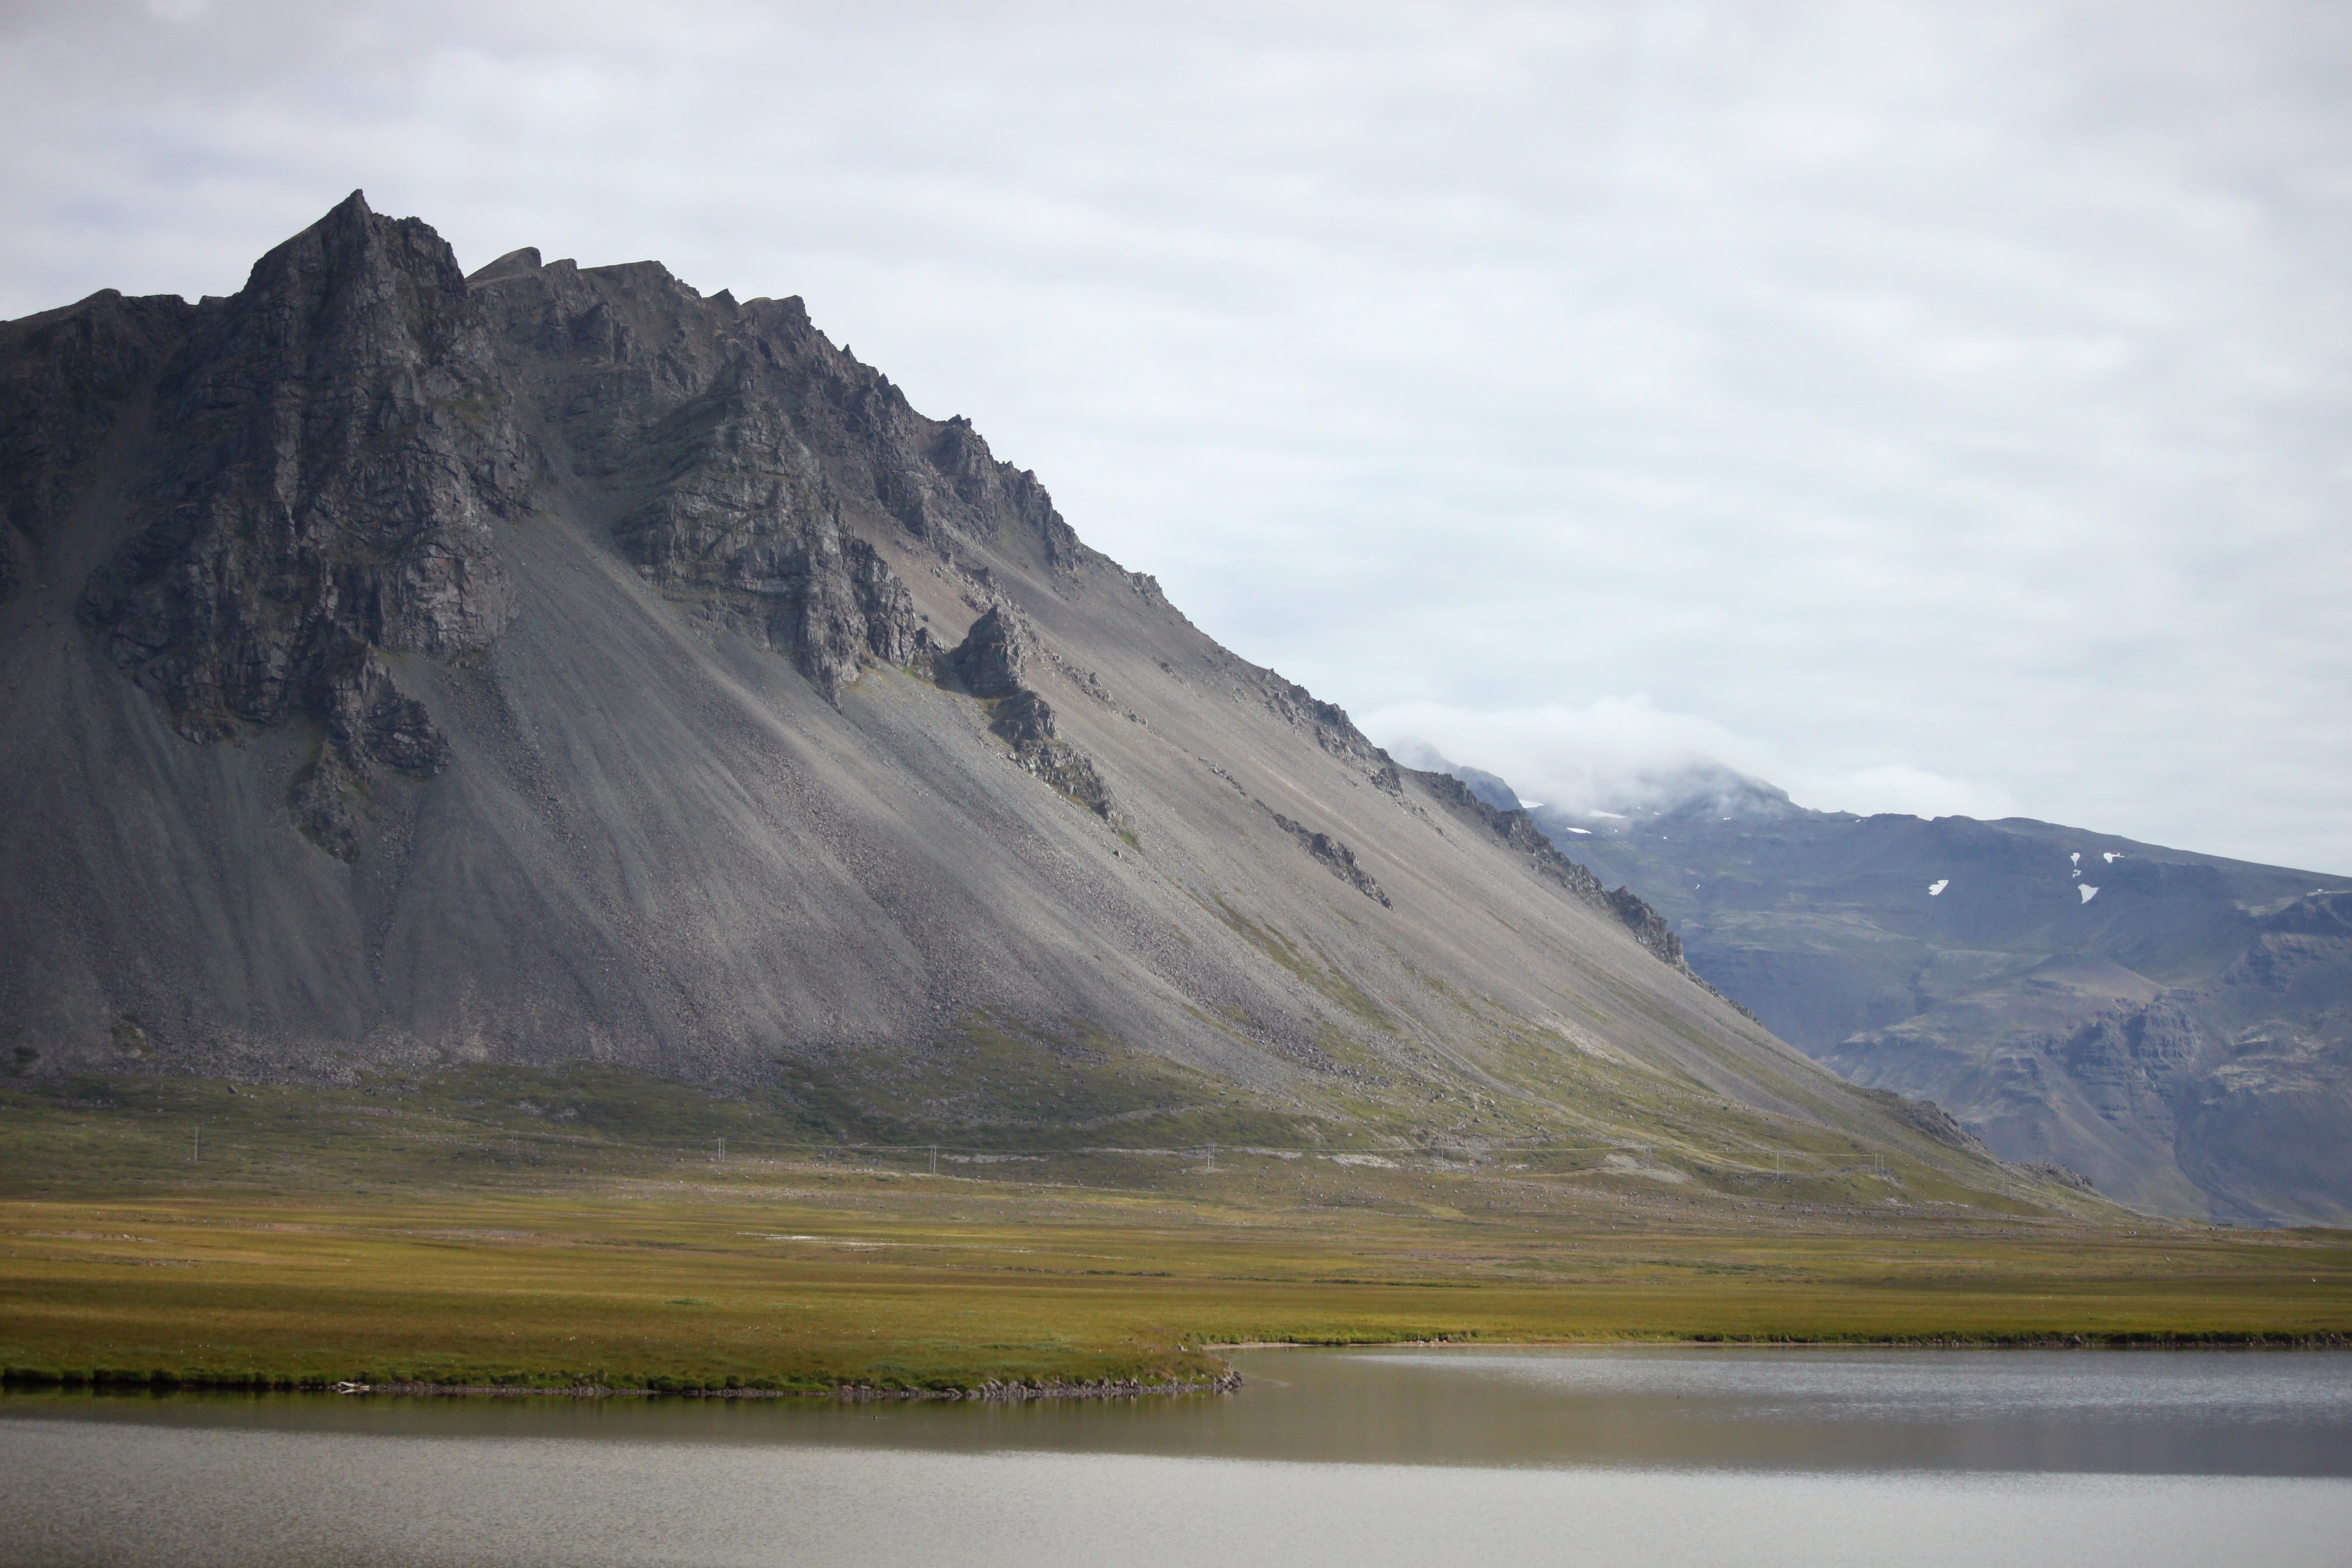
landscape, nature, wilderness, mountain, snow, cloud, mist, hill, lake, mountain range, reflection, glacier, fjord, iceland, highland, terrain, ridge, alps, plateau, fell, loch, showers, landform, geographical feature, atmospheric phenomenon, mountainous landforms, glacial landform